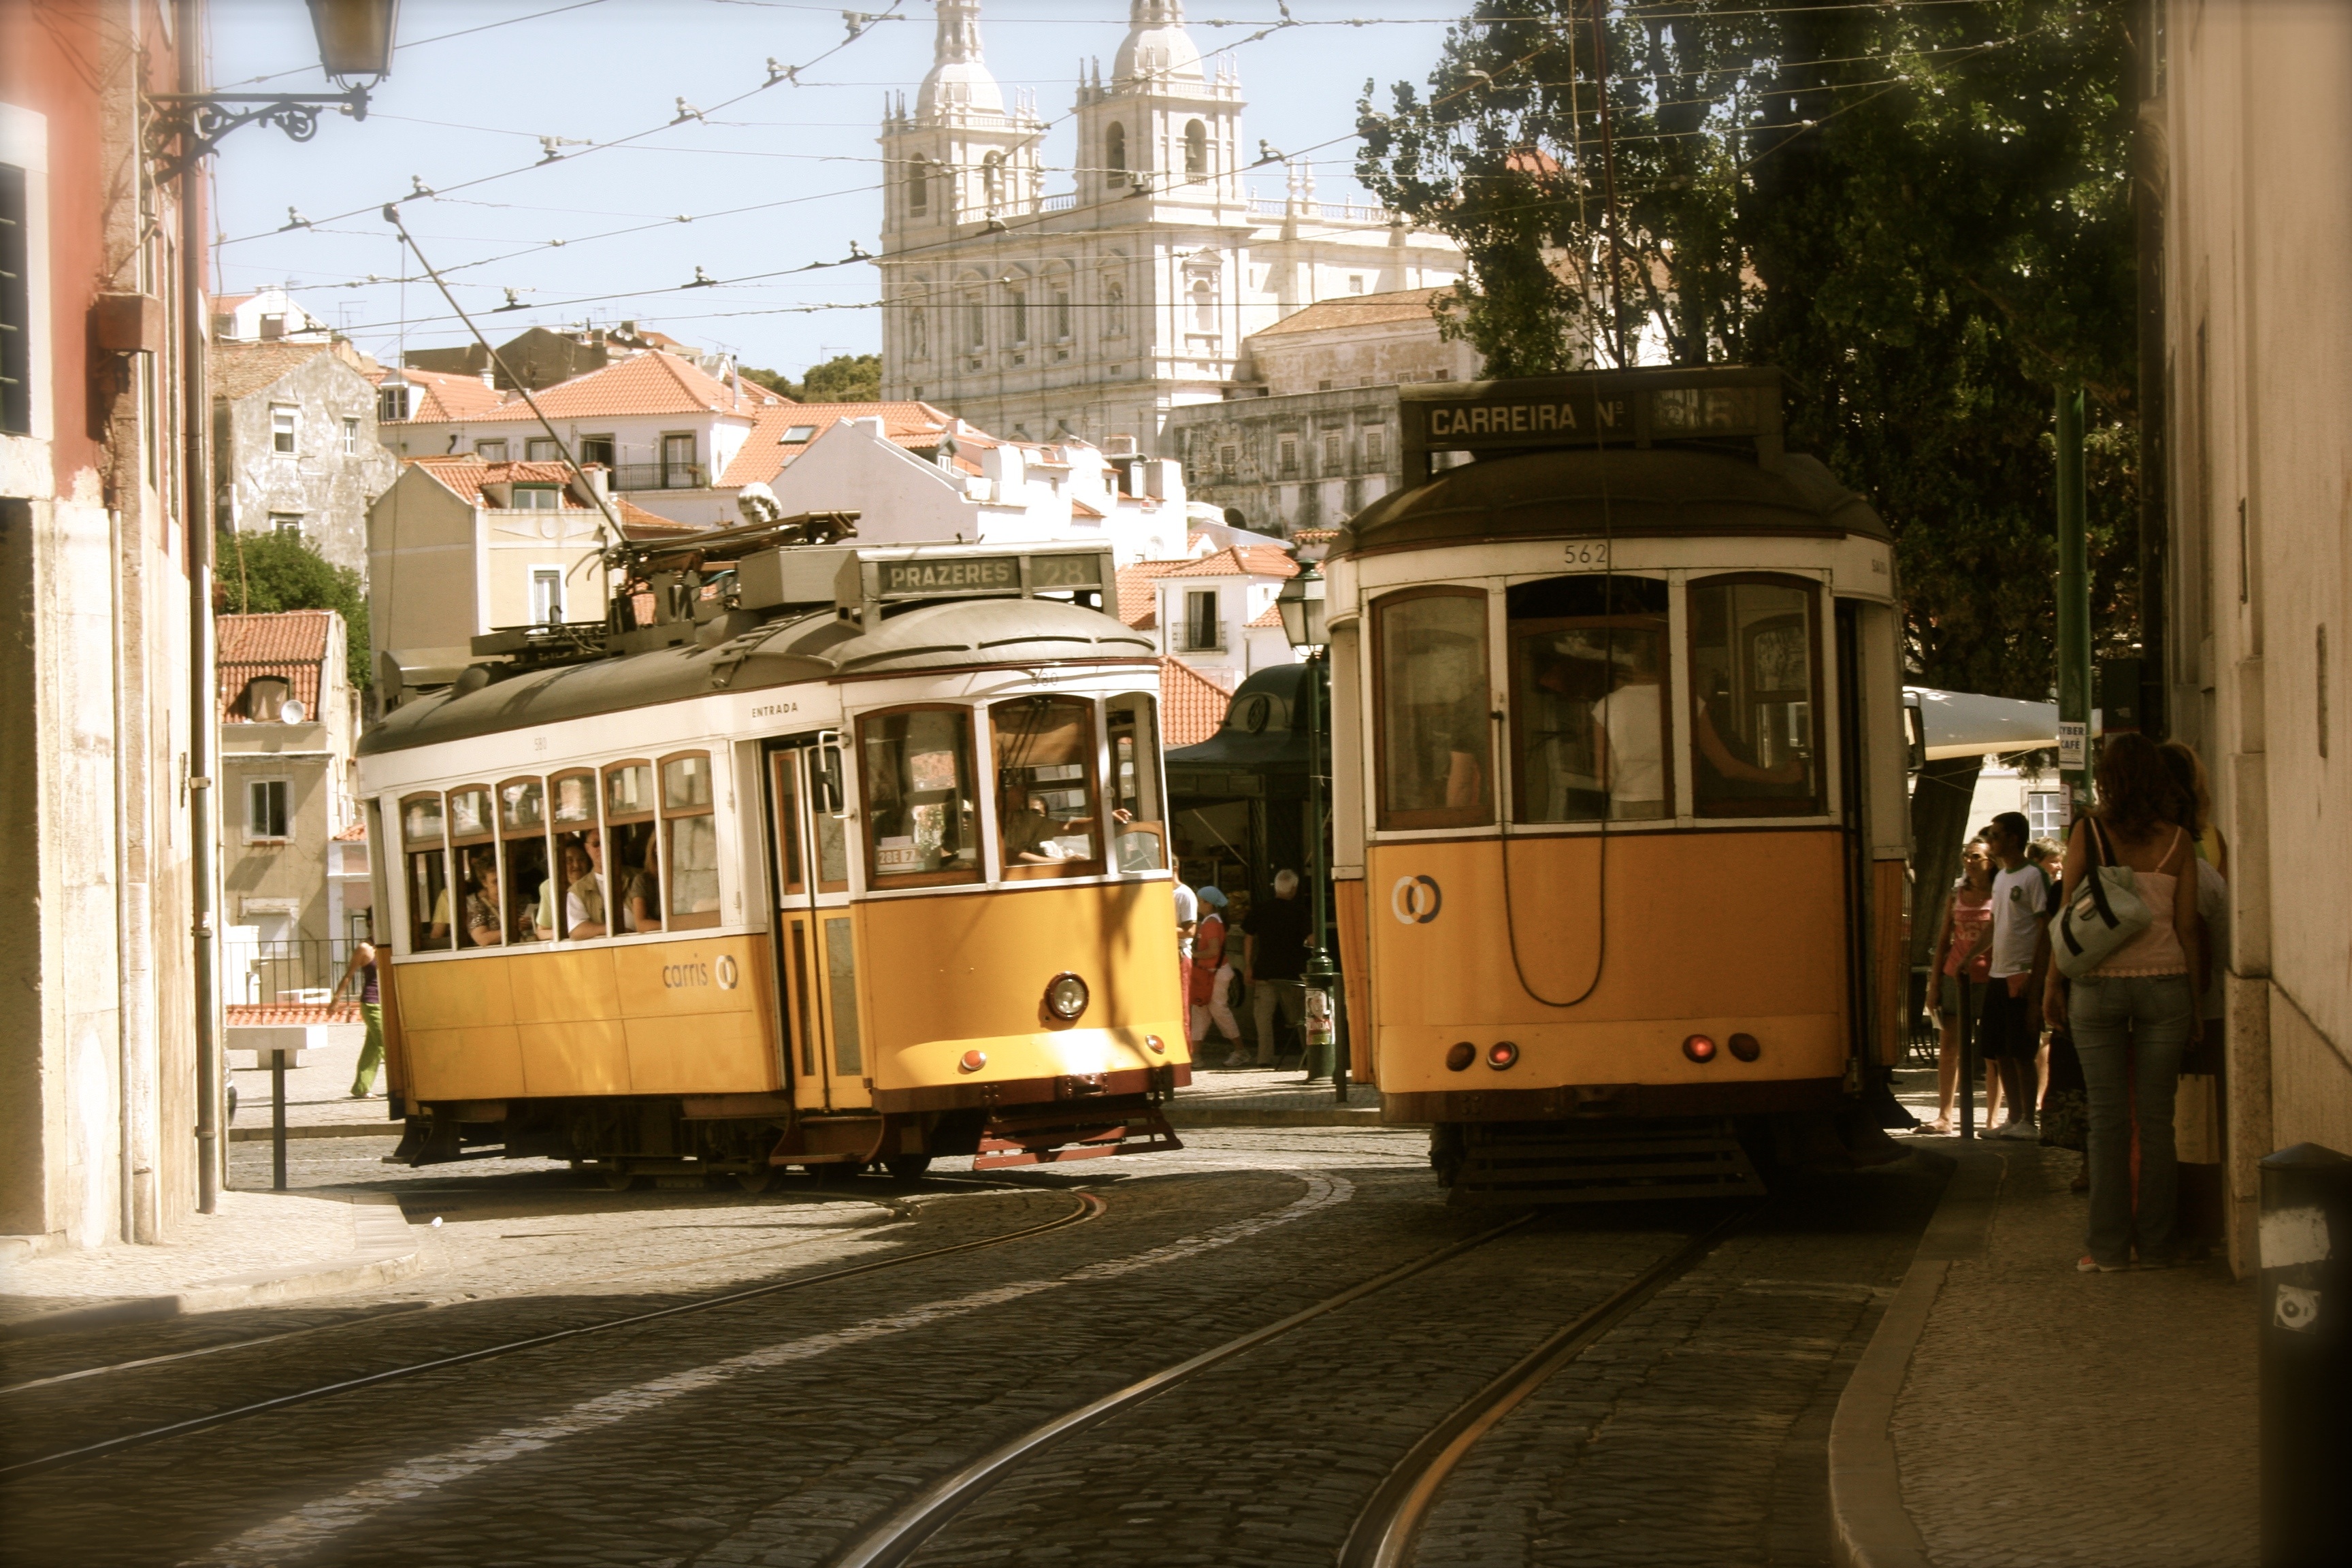
trolley, tram, streetcar, transportation, transport, vehicle, cable car, public transport, land vehicle, mode of transport, metropolitan area